Answer in natural language. Considering the relative positions, where is sofa with respect to black colour tv stand? Choose between the following options: left or right
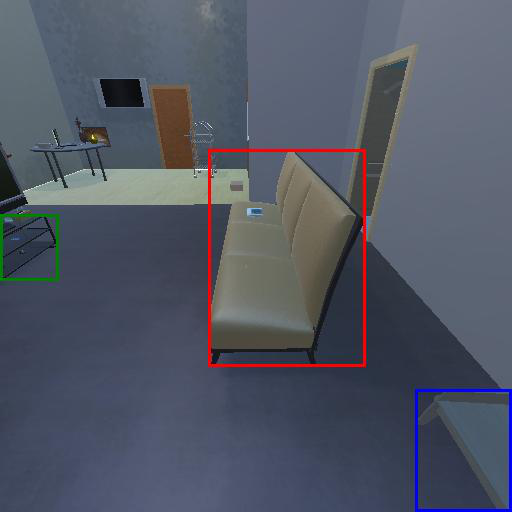
<answer>right</answer>